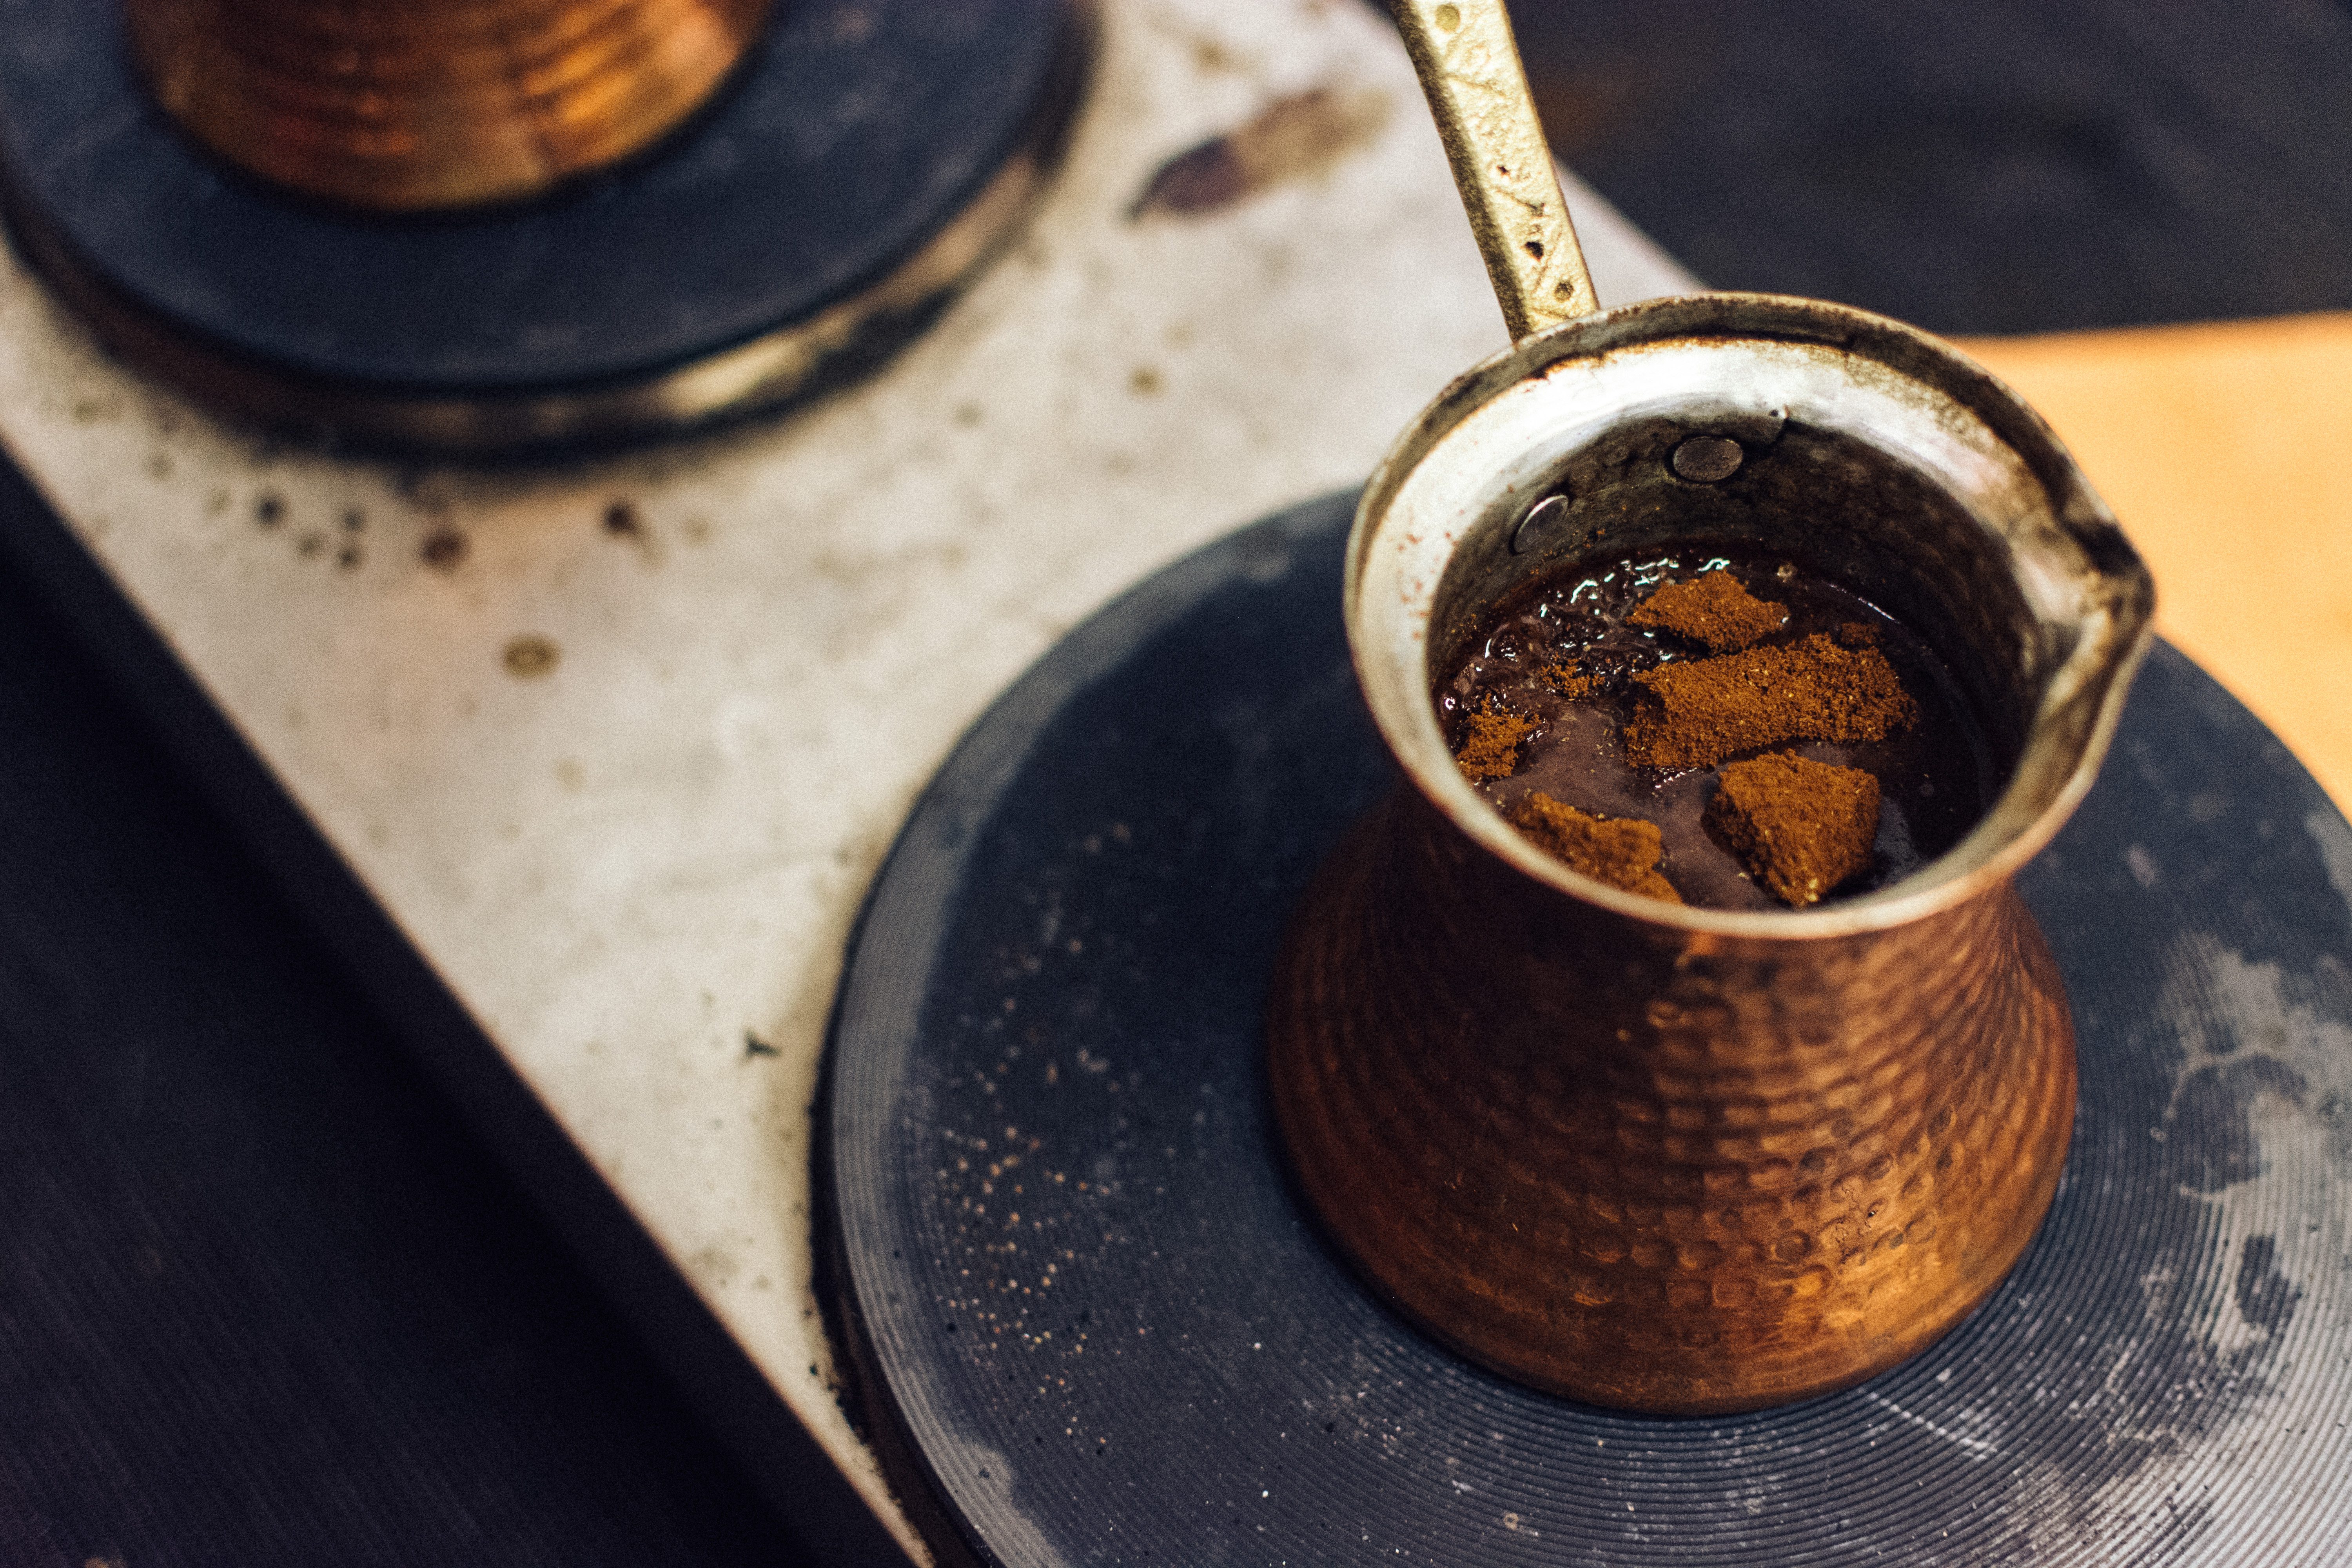
food, turkish coffee, cuisine, caffeine, dish, ingredient, drink, Kopi tubruk, coffee, instant coffee, cup